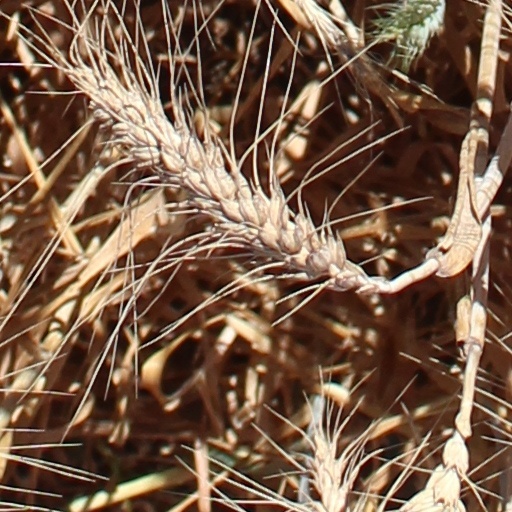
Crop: wheat